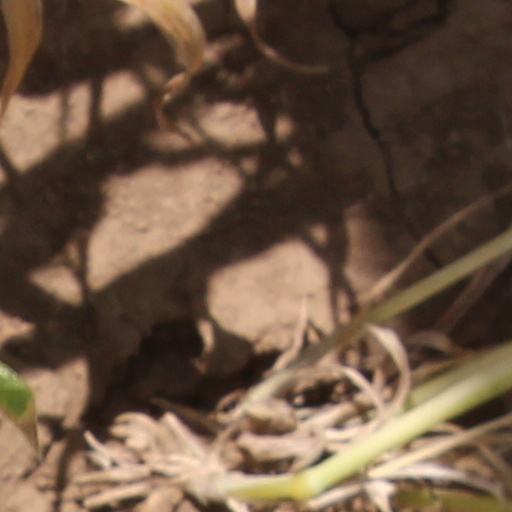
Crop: wheat